Country Stampede (music festival)

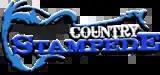
Festival logo 2012–2019

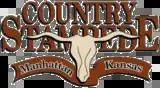
Festival logo until 2012

The Country Stampede festival was the largest annual music festival in Kansas while in Manhattan. Total combined attendance for all days exceeded 170,000 – in 2012 it was approximately 175,000. The record for largest single-day attendance was set on June 23, 2012, when an estimated 55,000 fans watched Toby Keith perform.